The Memory of Trees

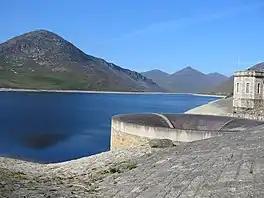
The vocals for "Hope Has a Place" were recorded on location at the Silent Valley Reservoir in the Mourne Mountains, Ireland

"From Where I Am" is the album's second of three instrumental tracks on the album. The title of "China Roses" makes reference to the flower "Rosa chinensis". Its lyrics refer to the plants Christmas holly and Angel's tears, the red-tailed comet, the Keys of Heaven, and the "One Thousand and One Nights" stories. Roma explained the song is based on the idea that "everyone has their own idea of heaven ... it is a different treasure we embrace". "Hope Has a Place" was developed lyrically at first, after Roma had visited the Silent Valley Reservoir in the Mourne Mountains in Ireland, and wrote its words based around one's first love for her daughter Ebony. Enya subsequently wrote a melody and visited the Silent Valley with Nicky, who suggested that she record the song's lead vocal on location.